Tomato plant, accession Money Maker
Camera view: horizontal (90 deg, fisheye); turntable rotation: 90 degrees
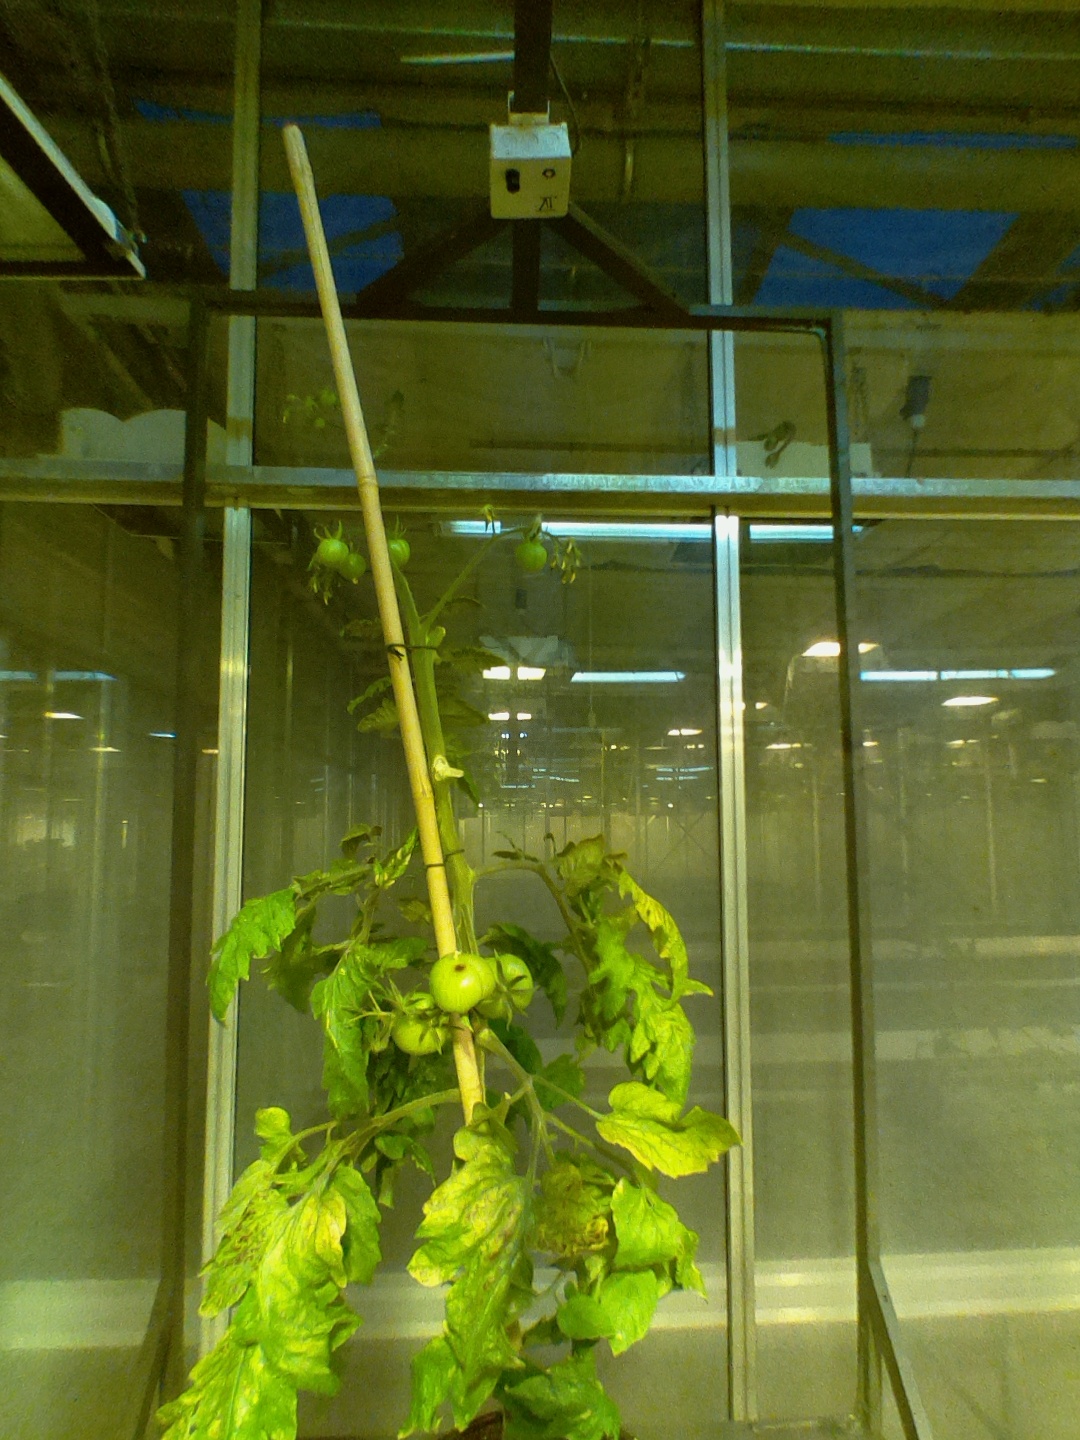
BBCH growth stage 77: 70%-80% of final fruit size